Battle of Tannenberg

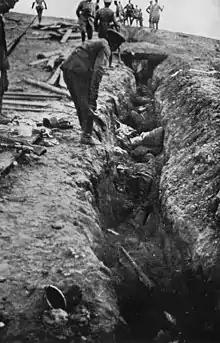
Dead Russian soldiers in a trench near Usdau

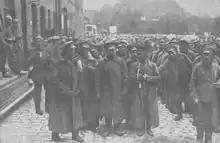
Russian prisoners of war at Tilsit railway station

That evening the Eighth Army's staff was on edge. Little had been achieved during the day, when they had intended to spring the trap. XX Corps had done well on another torrid day, but now was exhausted. On their far left they knew that XVII Corps and I Reserve Corps were coming into action, but headquarters had learned little about their progress. In fact, XVII Corps had defeated the Russian VI Corps, which fled back along the roads. XVII Corps had endured long marches in sweltering weather, but some men still had the energy to pursue on bicycles requisitioned from civilians. Hoffmann, who had been an observer with the Japanese in Manchuria, tried to ease their nerves by telling how Samsonov and Rennenkampf had quarreled during that war, so they would do nothing to help one another. It was a good story that Hoffmann treasured and retold frequently. In Hindenburg's words "It was now apparent that danger was threatening from the side of Rennenkampf. It was reported that one of his corps was on the march through Angerburg. It is surprising that misgivings filled many a heart, that firm resolution began to yield to vacillation, and that doubts crept in where a clear vision had hitherto prevailed? We overcame the inward crisis, adhered to our original intention, and turned in full strength to effect its realization by attack." The German right flank would advance to Neidenburg, while von Below's I Reserve Corps advanced to Allenstein, and Mackensen's XVII Corps chased Blagoveschensky's retreating VI Corps.